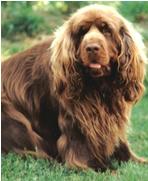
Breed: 217-n000034-Sussex_spaniel